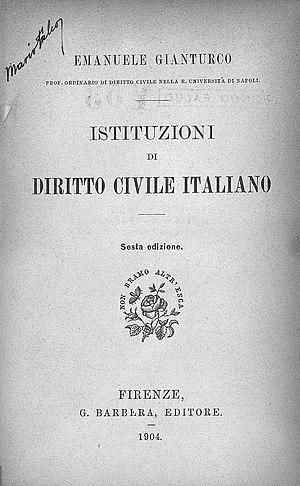
Emanuele Gianturco, né Luca Emanuele Gianturco, est un juriste et homme politique italien.